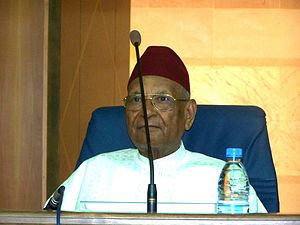
Amadou-Mahtar Mbow
Amadou-Mahtar M'Bow, né le 20 mars 1921, est un homme politique sénégalais, plusieurs fois ministre dans son pays d'origine et directeur général de l'UNESCO pendant 13 ans.